Cape Canaveral Launch Complex 19

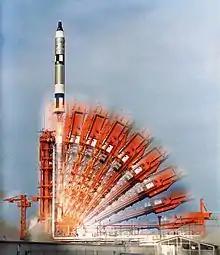
A multiple exposure photograph of the configuration of Pad 19 up until the launch of Gemini 10.

Launch Complex 19 (LC-19) is a deactivated launch site on Cape Canaveral Space Force Station, Florida. One of the eight pads considered part of Missile Row, it is most famous for being used as part of Project Gemini, being the launch site of all ten crewed missions in 1965 and 1966. Additionally, it was used for tests of the HGM-25A Titan I in the late 1950s and early 1960s.